Renaissance in Scotland

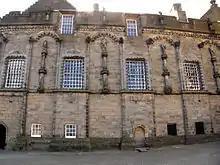
The side of a stone building with windows and figures on pedestals.

The extensive building and rebuilding of royal palaces probably began under James III, accelerated under James IV, reaching its peak under James V. These works have been seen as directly reflecting the influence of Renaissance styles. Linlithgow was first constructed under James I, under the direction of master of work John de Waltoun. From 1429, it was referred to as a palace, apparently the first use of this term in the country. This was extended under James III and began to correspond to a fashionable quadrangular, corner-towered Italian seignorial palace of a "palatium ad moden castri" (a castle-style palace), combining classical symmetry with neo-chivalric imagery. There is evidence of Italian masons working for James IV, in whose reign Linlithgow was completed and other palaces were rebuilt with Italianate proportions.